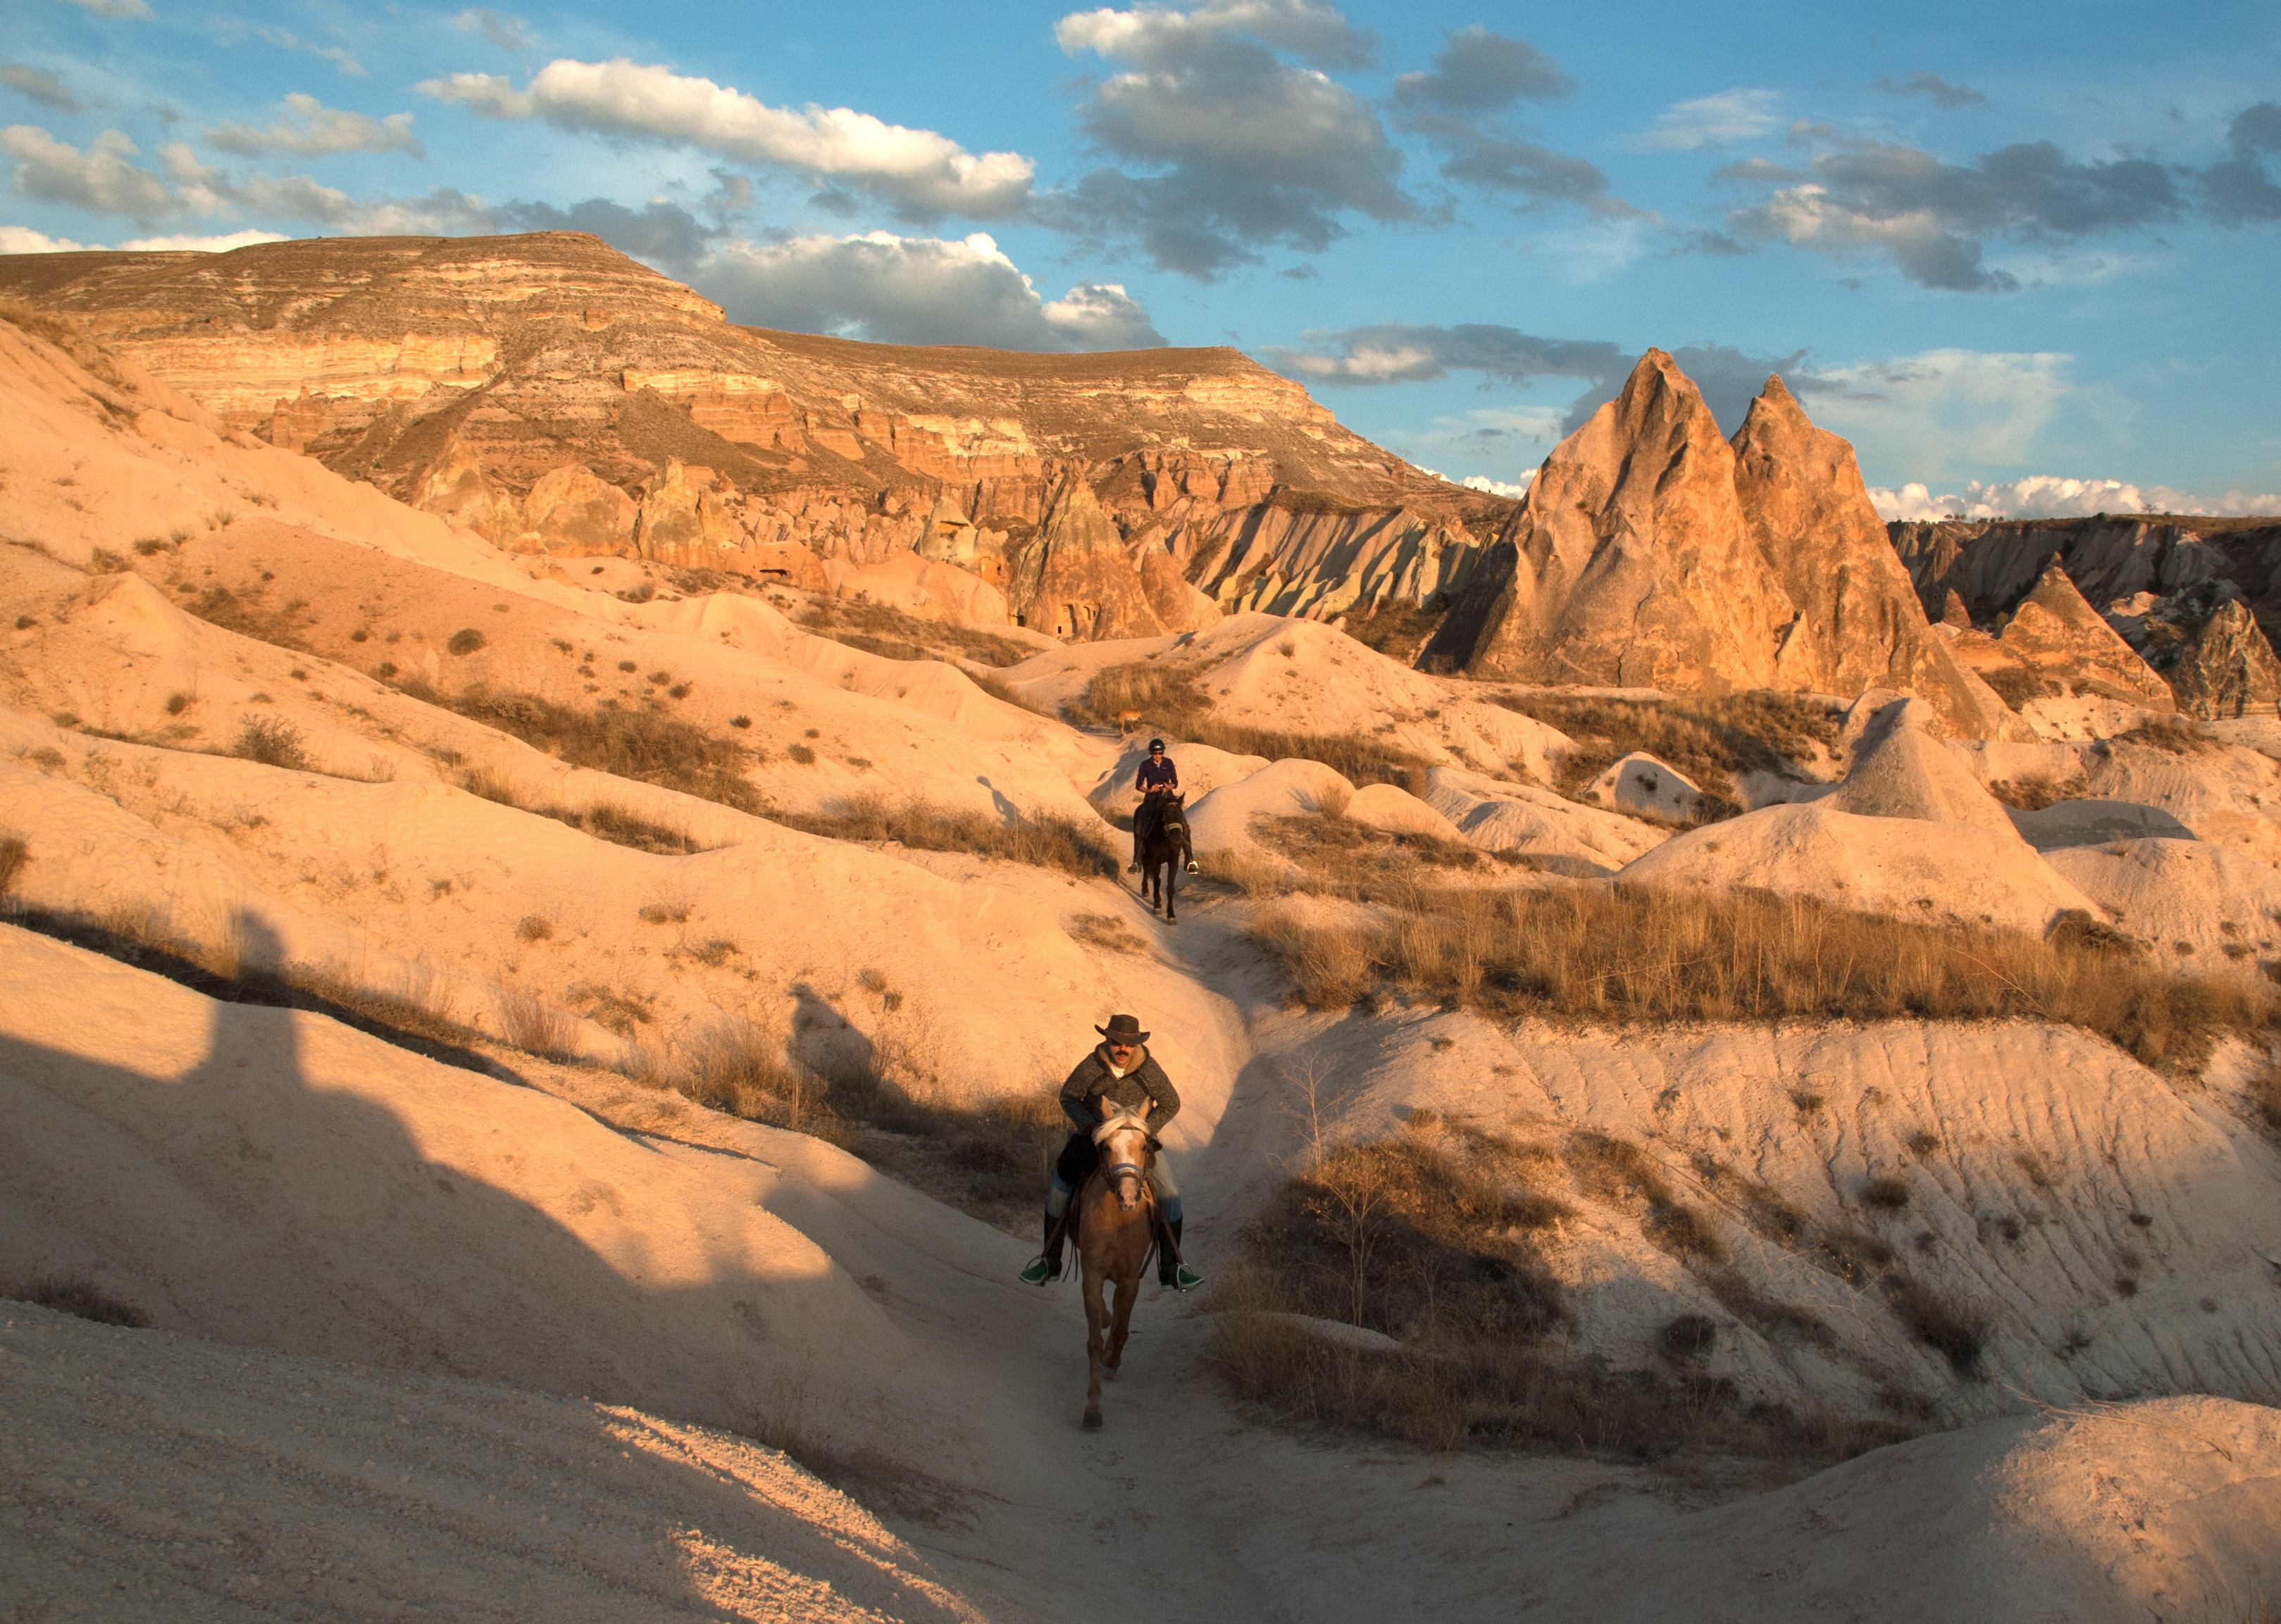
landscape, nature, rock, wilderness, mountain, desert, valley, mountain range, travel, horse, human, erosion, geology, tourists, badlands, turkey, plateau, unesco, wadi, tufa, reiter, cappadocia, rock formations, landform, fairy chimneys, goreme, rocky towers, tuff rock, tufa formations, fairy towers, tuff rock formation, g reme open air museum, volcanic rocks, tuff rock g reme, natural environment, geographical feature, aeolian landform, mountainous landforms